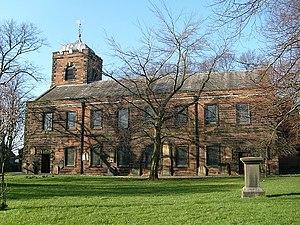
Joseph Dacre Carlyle, né à Carlisle le 4 juin 1758 et mort à Newcastle upon Tyne le 12 avril 1804, est un orientaliste anglais.